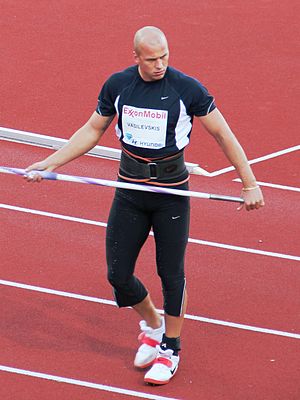
Vadims Vasiļevskis
Vadims Vasiļevskis ved Bislett Games 2010
Vadims Vasiļevskis er en lettisk spydkaster og sølvmedaljevinder ved Sommer-OL 2004. Vasiļevskis opnåede sit bedste resultat på 90,73 meter den 22. juli 2007 i Tallinn i Estland, og han er for tiden den tiendebedste spydkaster gennem tiden.